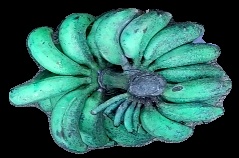
Variety: rasbale
Grade: grade3